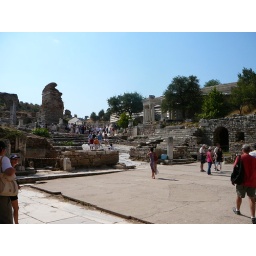
Looking back up the street from the Agora; library not visible on right; in back is archaeological dig building